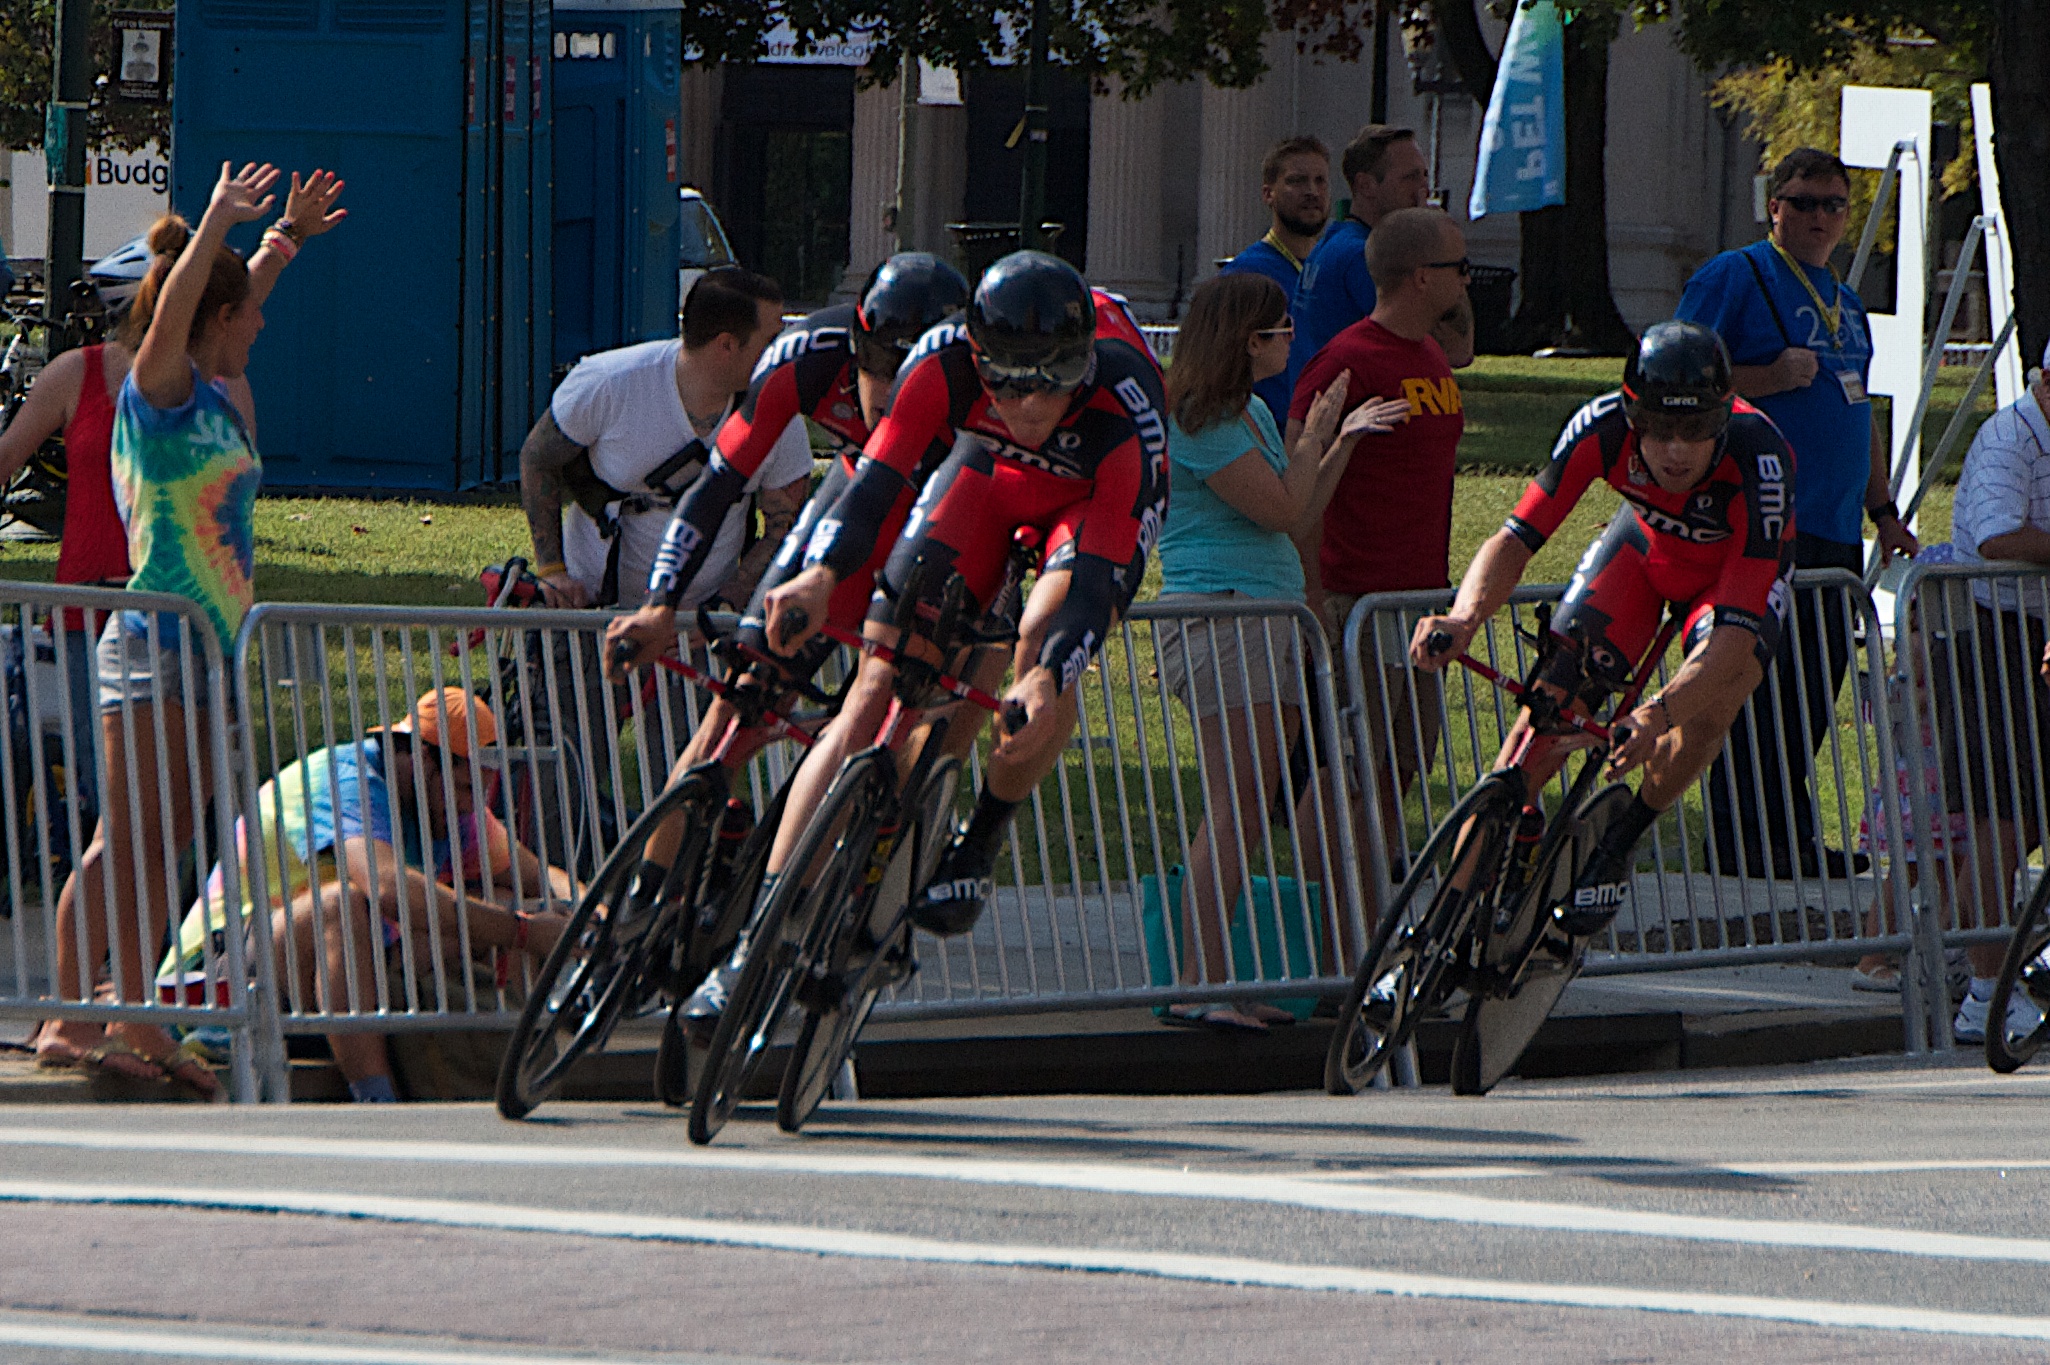
bicycle, vehicle, sports equipment, mountain bike, cycling, race, sports, racing, vcubrb, road cycling, cycle sport, cyclo cross, bicycle racing, bicycle motocross, road bicycle, endurance sports, racing bicycle, road bicycle racing, duathlon